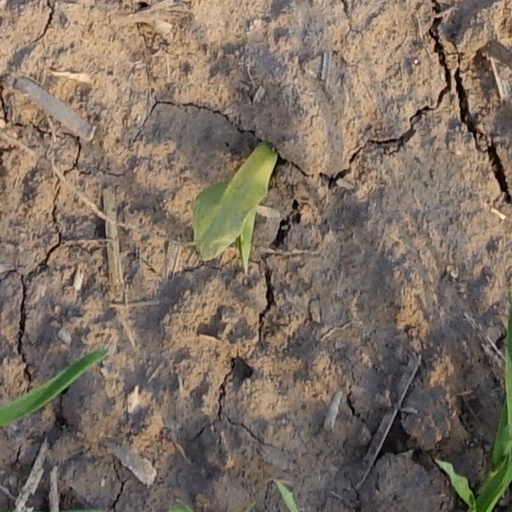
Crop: wheat